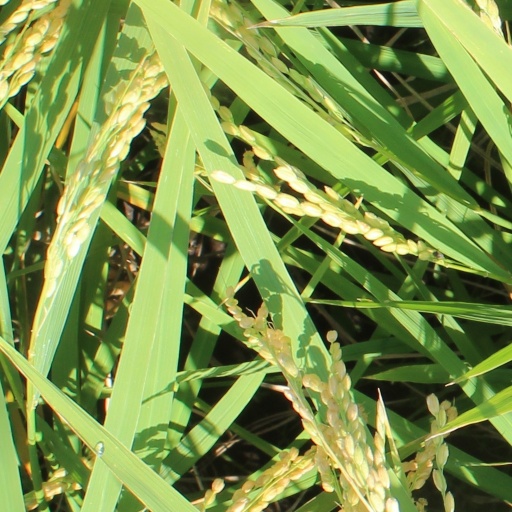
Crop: rice